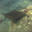
Label: ray